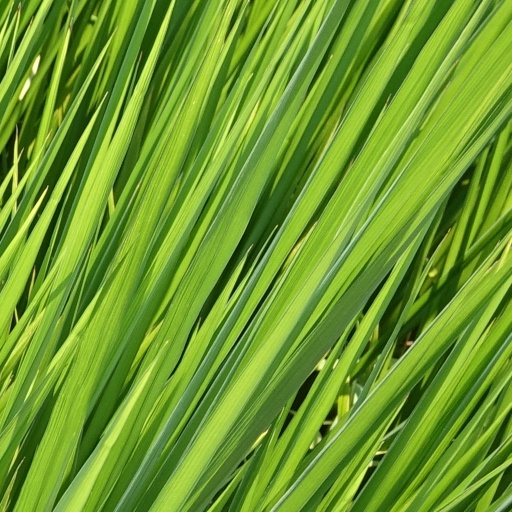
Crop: rice